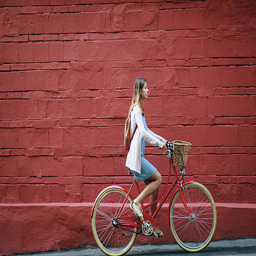
young woman cycling in the street